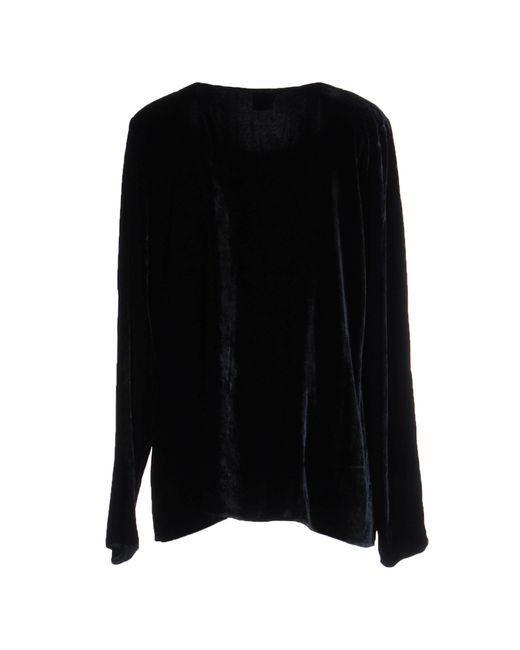
Vollärmliges Samt-T-Shirt schwarze Farbe